Question: Please indicate a possible affordance area of the motorcycle that can be used for sitting on
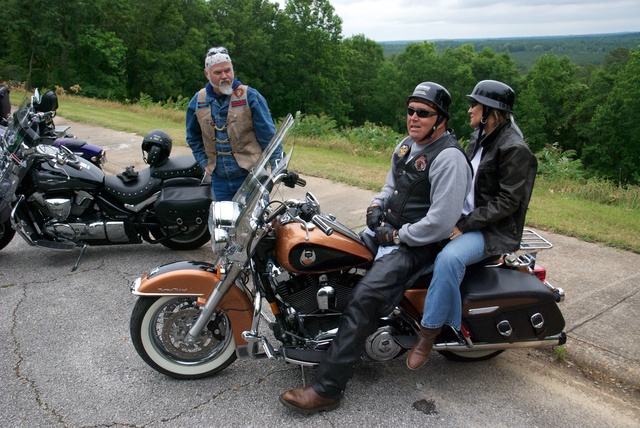
Answer: [354, 224, 486, 278]